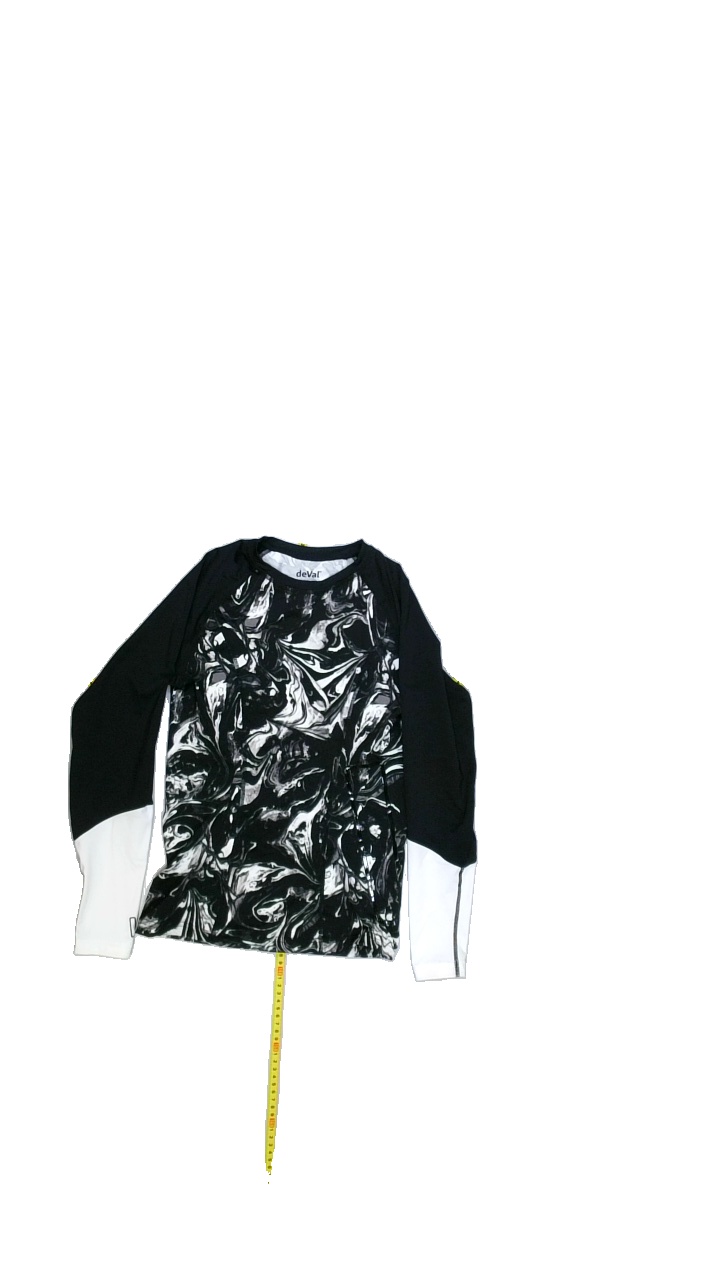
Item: Shirt (Ladies)
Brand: Not Applicable
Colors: Black, White
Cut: C-collar, Regular
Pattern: Geometric print
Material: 100%polyester
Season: All
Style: Sports
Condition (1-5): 4
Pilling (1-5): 5
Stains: Yes
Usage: Export
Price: <50